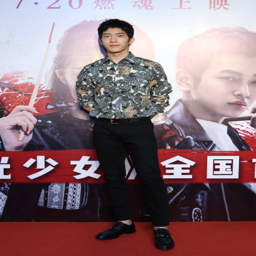
actor attends the premiere of film .